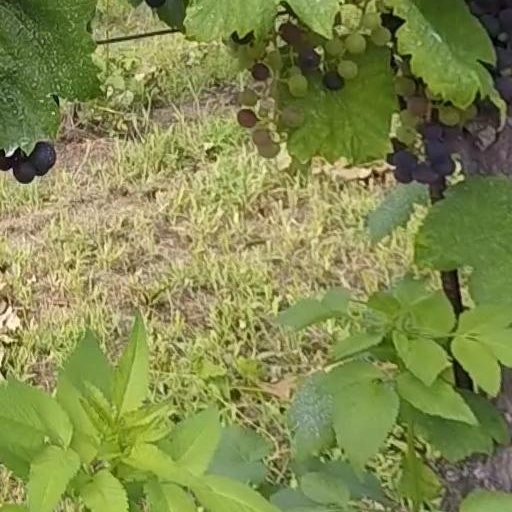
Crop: grape